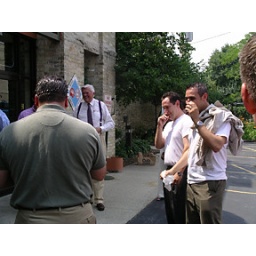
Never thought to have a towel in my desk drawer before...